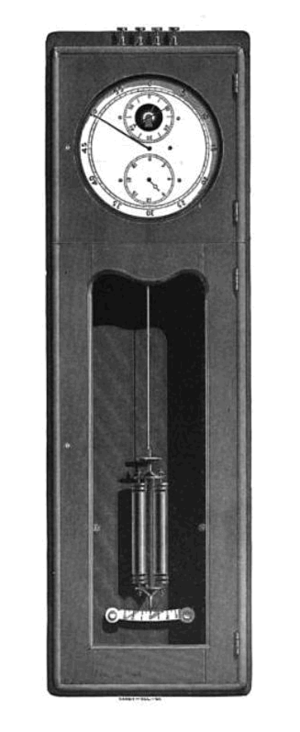
L'ancien observatoire astronomique de la Marine de Nantes est un bâtiment situé au nᵒ 18 de la rue Flandres-Dunkerque-40 à Nantes, en France. Bâti au début du XIXᵉ siècle, il fait partie des bâtiments de l'ancienne école d'hydrographie, en activité de 1827 à 1887.